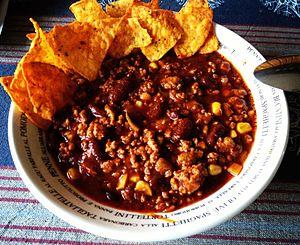
Le Texas /tɛɡzɑ/ ou /tɛksas/ est un État du Sud des États-Unis, le deuxième plus vaste du pays après l'Alaska et le deuxième plus peuplé derrière la Californie. Selon le décompte officiel du Bureau du recensement des États-Unis, le Texas aurait 25 145 561 habitants. Sa capitale est Austin alors que Houston est sa plus grande ville et Dallas-Fort Worth son agglomération la plus peuplée. Les Texans sont à près de 80 % des citadins et presque la moitié d'entre eux vivent dans deux agglomérations : Dallas-Fort Worth ou Houston. Quatre aires urbaines du Texas comptent plus d'un million d'habitants : Houston, Dallas-Fort Worth, San Antonio et Austin.